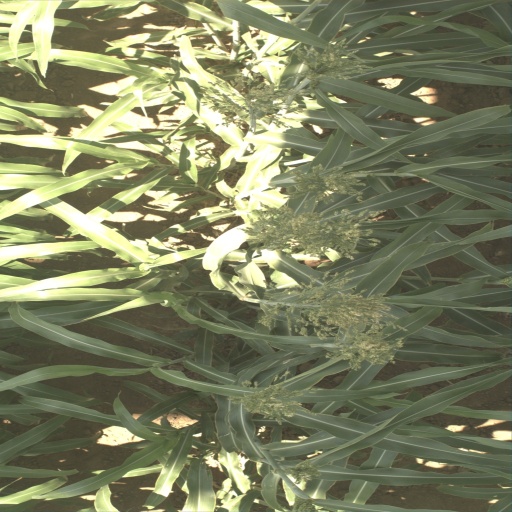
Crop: sorghum